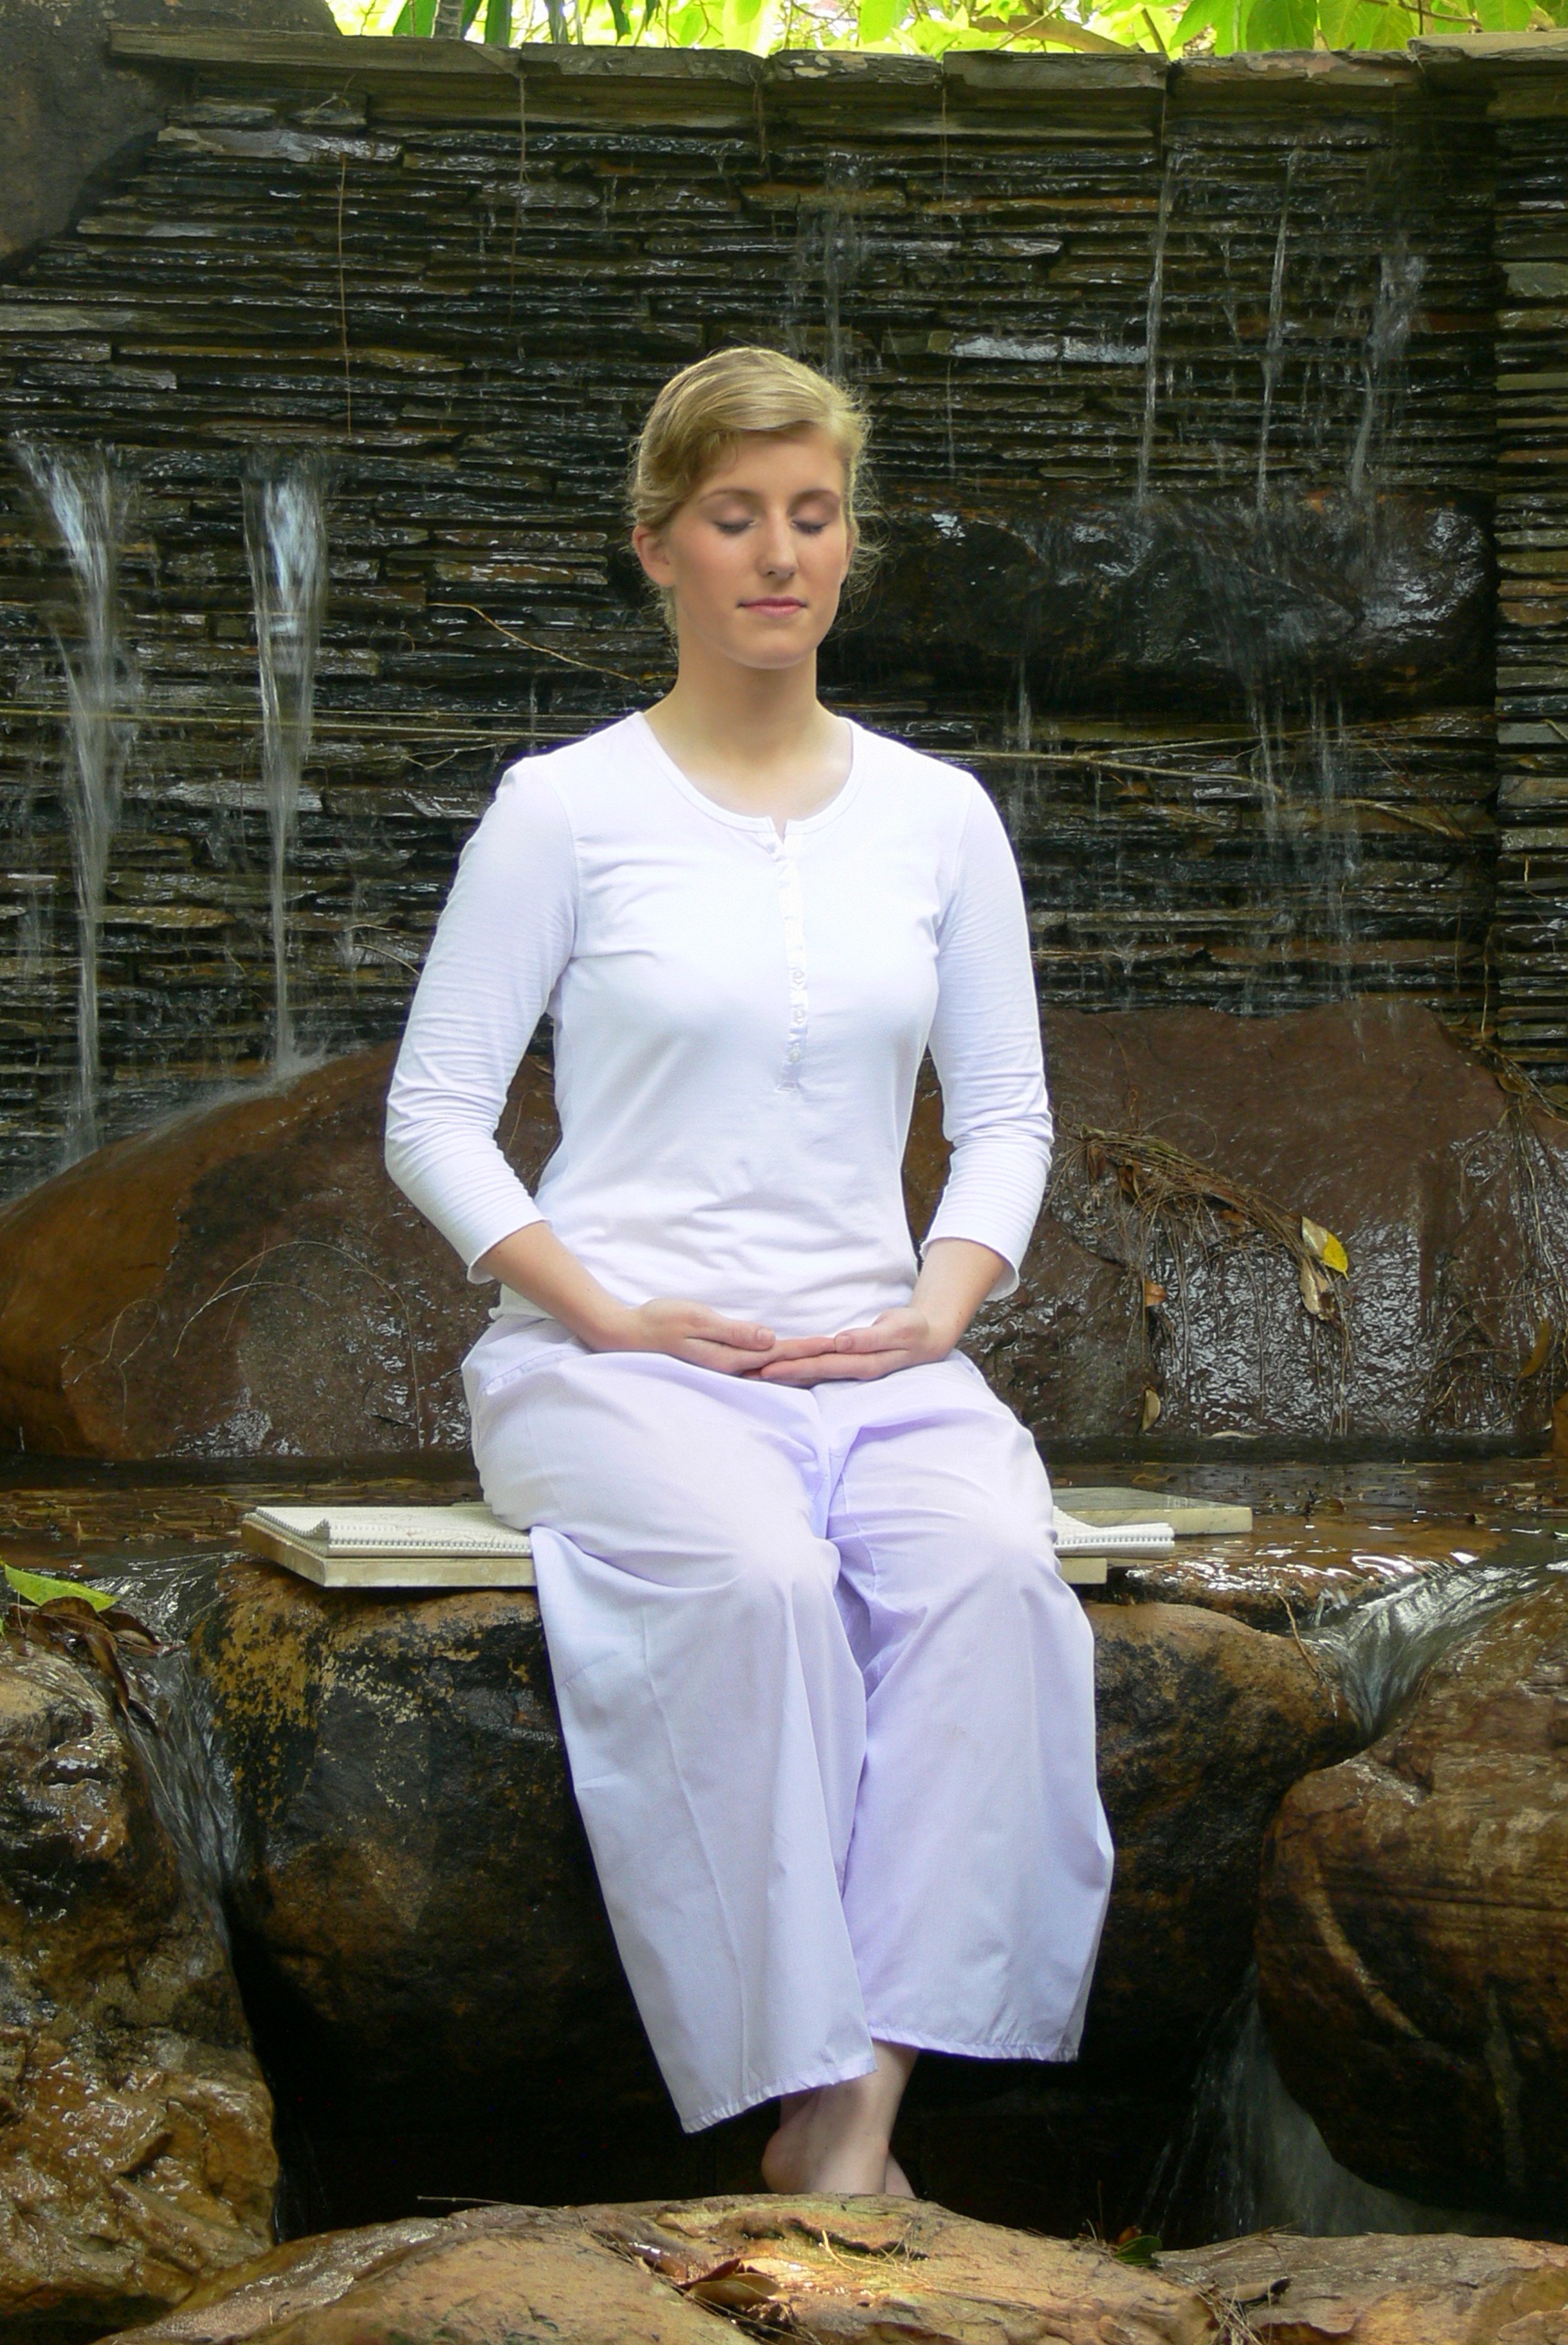
water, rock, person, woman, statue, spring, sitting, peace, calm, meditate, buddhist, buddhism, lady, thailand, temple, spa, image, water feature, wat, wellness, human positions